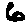
Label: 6